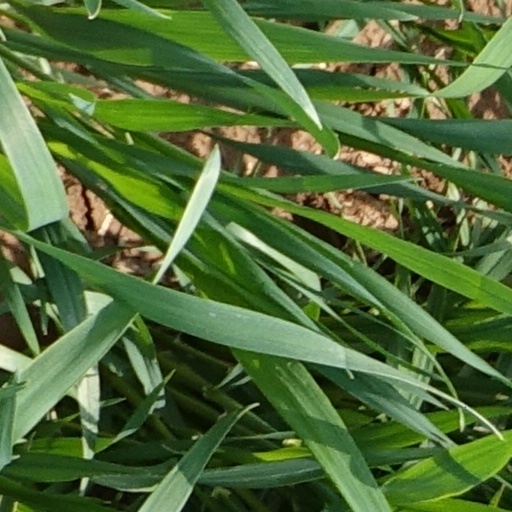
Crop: wheat